Siritunga Jayasuriya

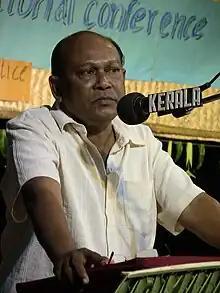
Siritunga Jayasuriya in 2010

Siritunga Jayasuriya is a Sri Lankan politician, trade unionist and current leader of the United Socialist Party. He was formerly a member of the Lanka Sama Samaja Party and later the Nava Sama Samaja Party.